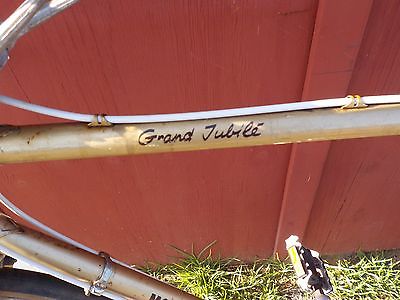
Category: bicycle